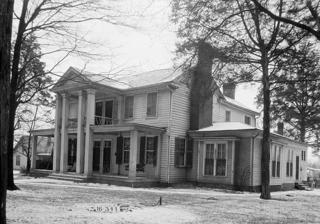
Building: Houston Memorial Library
Country: United States of America
Year built: 1835
Historic house in Alabama, United States United States historic place Governor George Smith Houston House U.S. National Register of Historic Places Governor George S. Houston House in 1934 Show map of Alabama Show map of the United States Location 101 N. Houston St., Athens, Alabama Coordinates 34°48′13″N 86°58′29″W / 34.80361°N 86.97472°W / 34.80361; -86.97472 Area less than one acre Built 1835 Architectural style Federal NRHP reference No. 86001043 Added to NRHP May 15, 1986 The Houston Memorial Library , previously the Governor George Smith Houston House , is a historic residence in Athens, Alabama .  It was built in Federal style in 1835.  The house was listed on the National Register of Historic Places in 1986. History The land on which the house stands was purchased in 1818, and passed between several owners before being purchased by Micajah Thomas.  Thomas is believed to have built the house in the 1830s, although the exact date of construction is not known, and it may have been built around an earlier log structure. Then- U.S. Congressman George Smith Houston moved to Athens from Lauderdale County and purchased the house in 1845.  He served in Congress from 1841 until 1849, and again from 1851 until 1861.  Following Reconstruction , Houston was elected Governor of Alabama , serving from 1874 until 1878.  He was elected to the U.S. Senate in 1878, serving until his death on December 31, 1879. His widow, Ellen, lived in the house until her death in 1909.  The house was later rented by the Kiwanis Club , and in 1938, the Houston family donated the house to the city to be used as a public library . Architecture The Houston House is a two-story, wooden house built in the Federal style .  Four square columns support a two-story portico and second floor balcony.  The balcony extended across the entire front of the house by Ellen Houston, but was truncated after her death.  Side-by-side front doors open into separate rooms, a layout repeated on the upper balcony.  A dining room was added on the north side of the house in the late 19th century. References